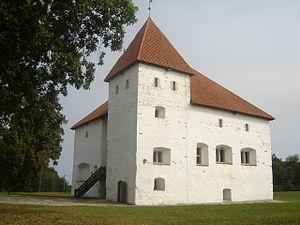
Le manoir de Purtse est un château construit à l'époque de la Livonie, l'un des plus anciens châteaux seigneuriaux de l'Estonie actuelle. Il se trouve au nord-est du pays, à Lüganuse à 20 kilomètres de la ville de Kohtla-Järve, dans la région du Virumaa oriental.